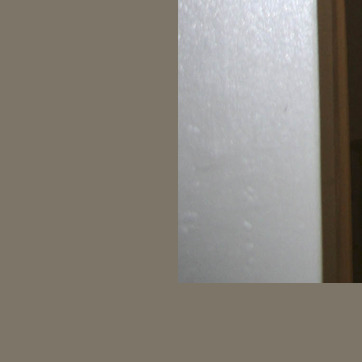
Material: painted